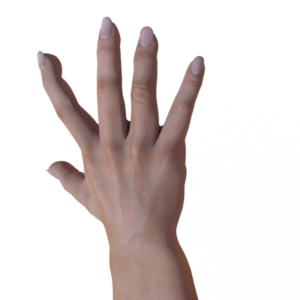
Label: paper